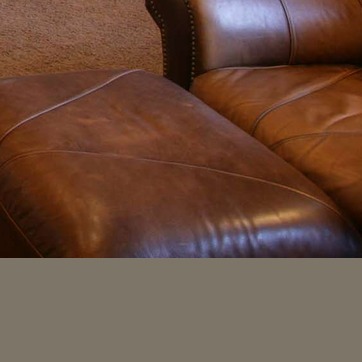
Material: leather